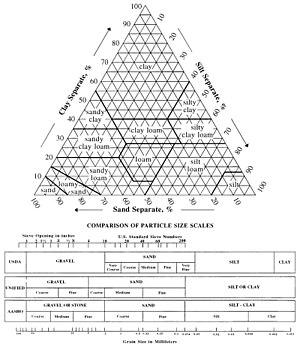
La taxonomie des sols est une classification des types de sol basée sur leurs relations naturelles.